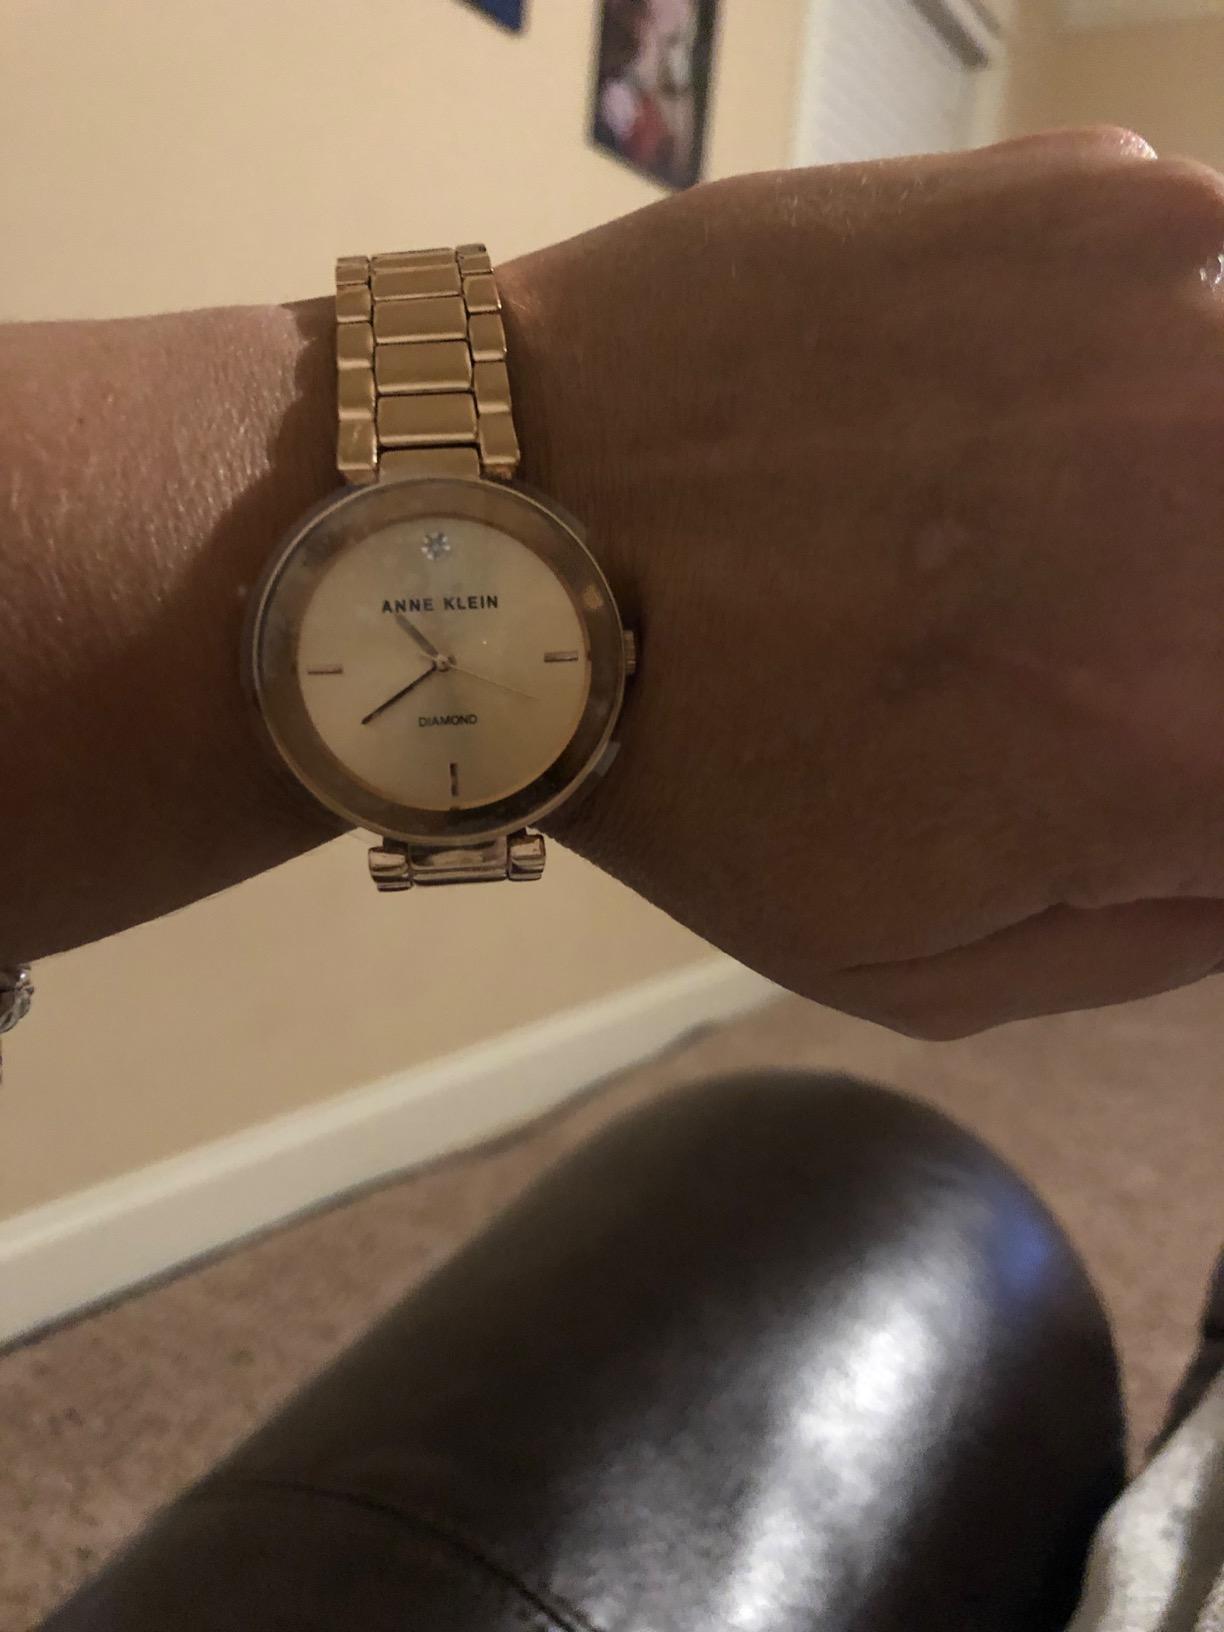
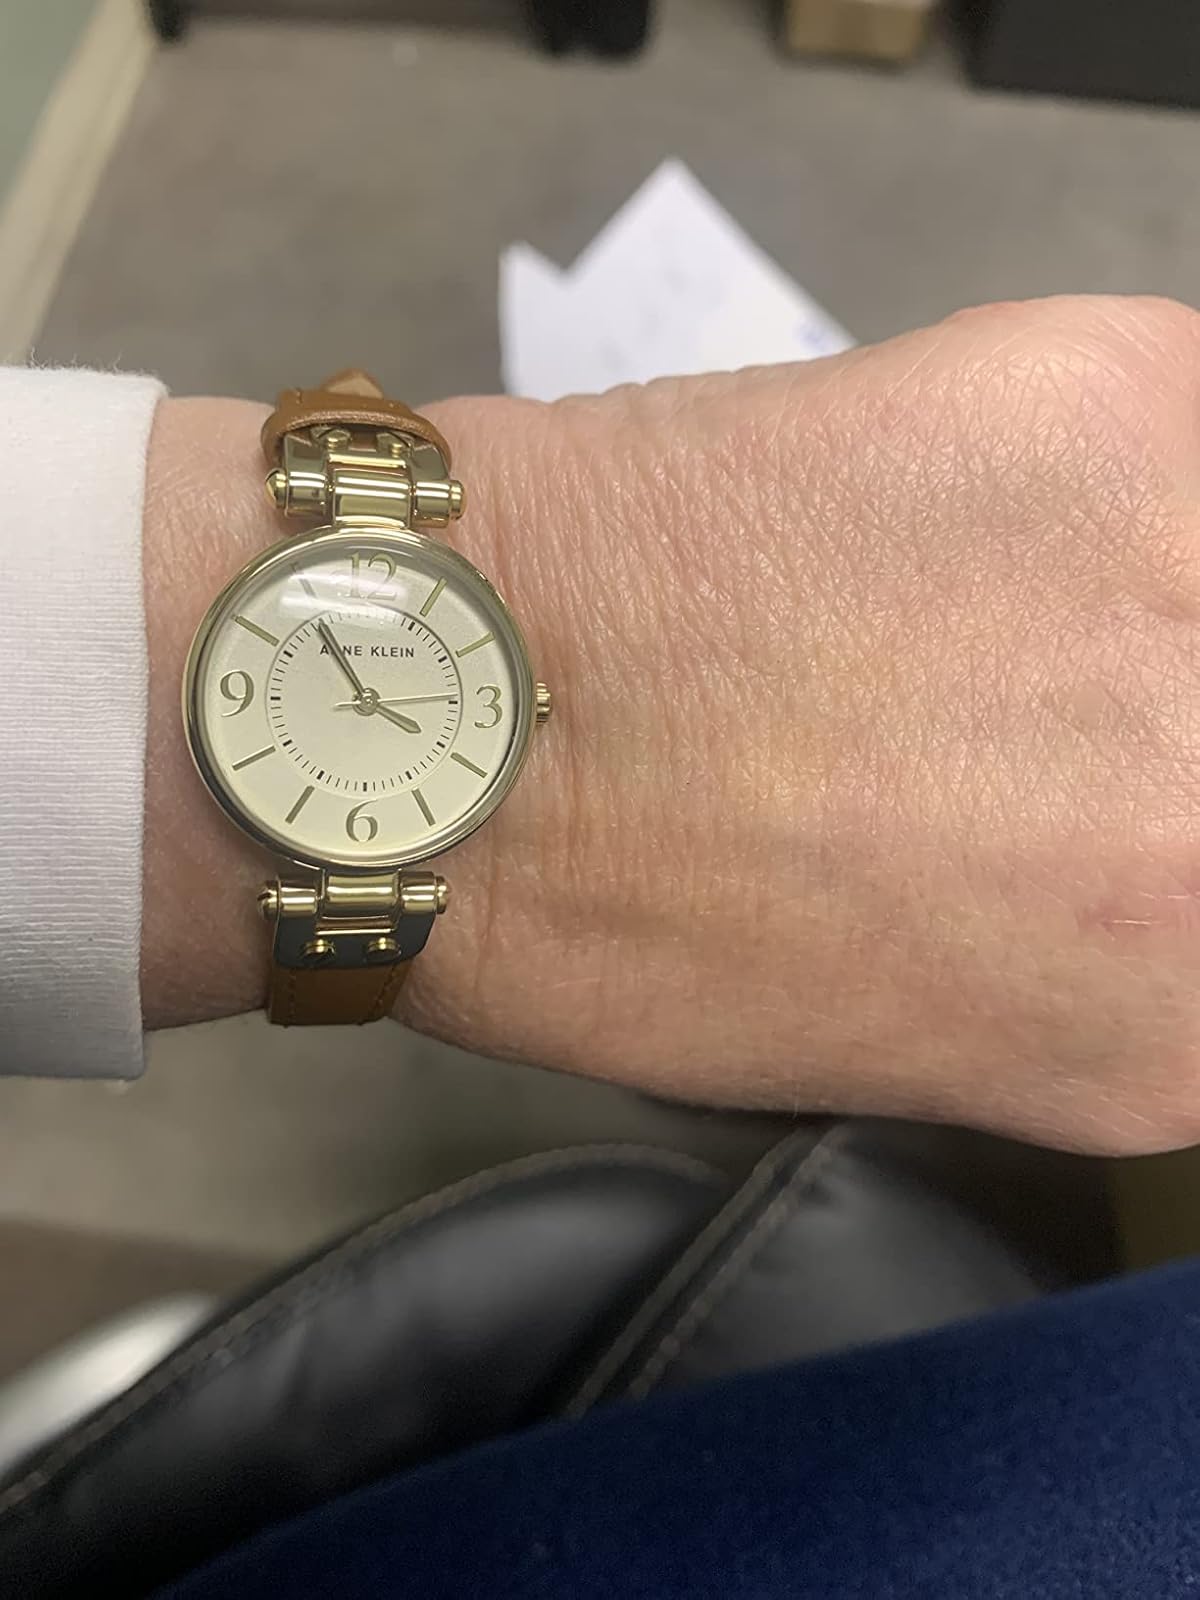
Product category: accessories_watch
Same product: no